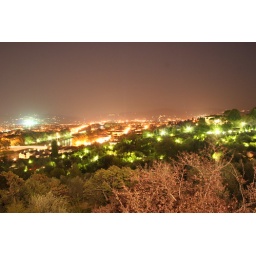
the glowing green on the right is the campsite I was staying at, sleeping nightly beneath the olive trees.